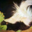
Label: skunk